Chris Janson

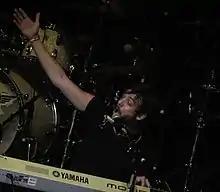
Chris Janson in 2017

Janson self-released the single "Buy Me a Boat" in early 2015. The song debuted at No. 33 on Hot Country Songs after it received airplay on the "Bobby Bones Show". It was officially released as a single via Warner Records Nashville in May 2015, and became Janson's first top-5 hit by August. In September, Janson announced that his debut studio album (also titled "Buy Me a Boat") would be released on October 30. "Buy Me a Boat" peaked at No. 3 on Country Airplay and No. 1 on "Mediabase." The album also includes the singles "Power of Positive Drinkin'" and "Holdin' Her". Also, in 2015, Janson co-wrote LoCash's "I Love This Life." Also, in 2016, Janson co-wrote Randy Houser's "Song Number 7."